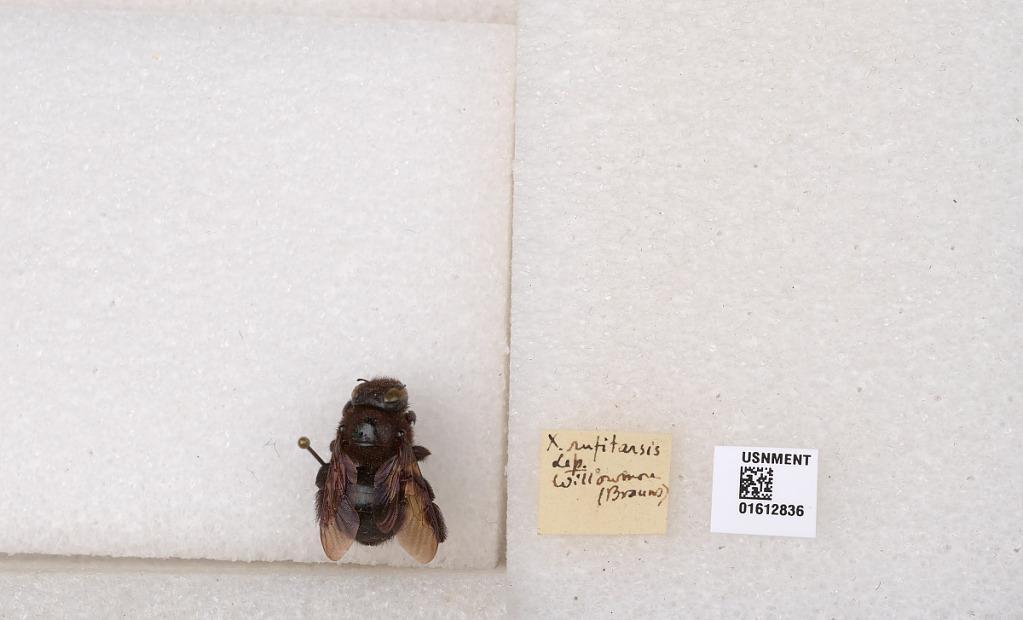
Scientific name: Xylocopa
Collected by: Brauns
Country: South Africa
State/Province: Eastern Cape
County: Sarah Bartman
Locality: Willowmore